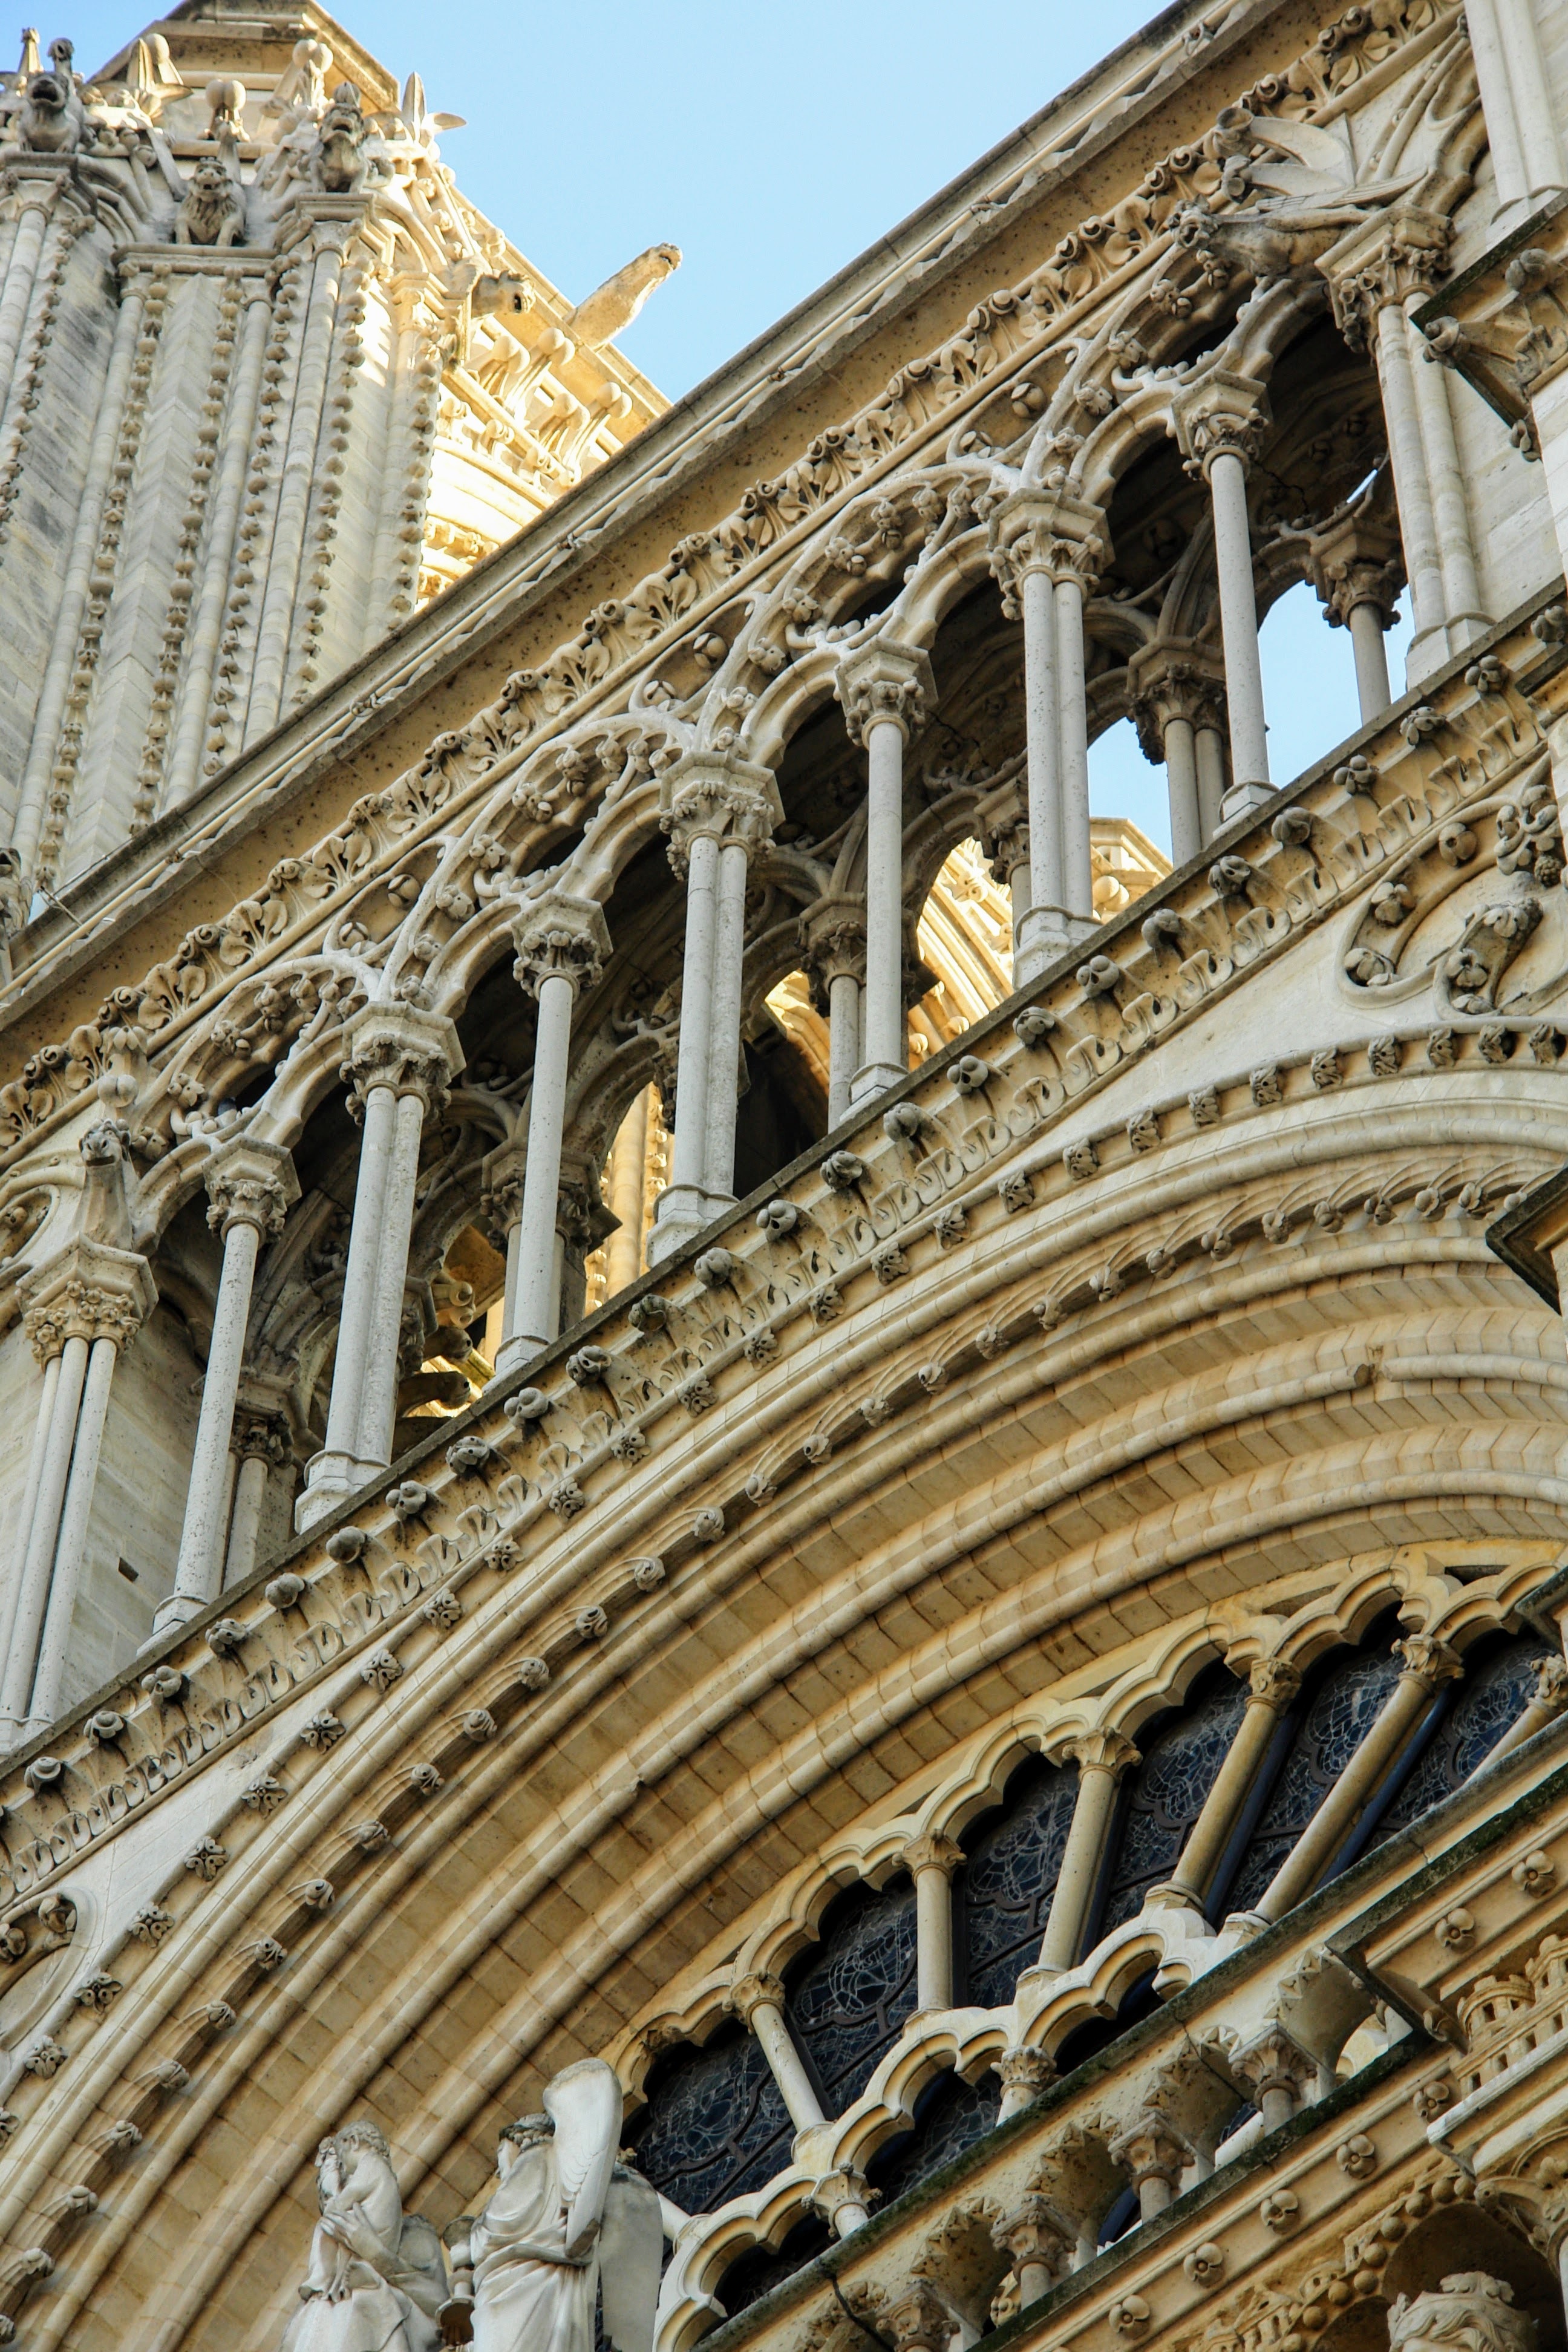
architecture, structure, building, palace, paris, france, column, landmark, facade, cathedral, place of worship, places of interest, basilica, ancient rome, notre dame, ancient history, ancient roman architecture